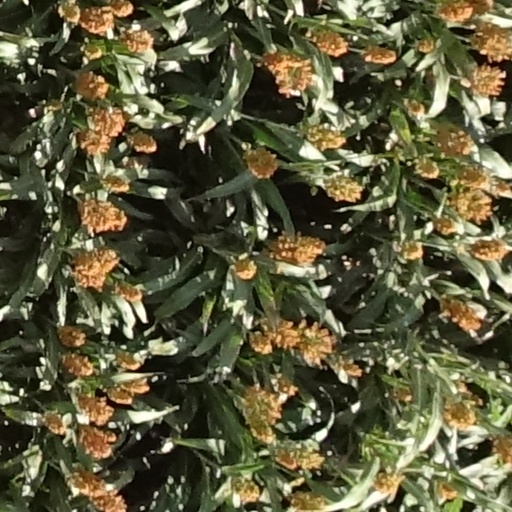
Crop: sorghum